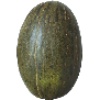
Label: Melon Piel de Sapo 1